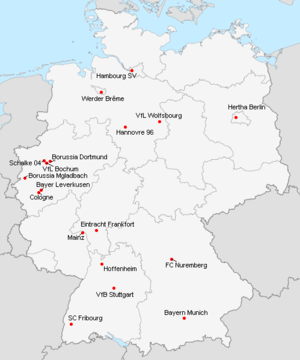
Répartition des clubs en 1.Bundesliga 2009-2010.
La saison 2009-2010 de 1. Bundesliga est la quarante-septième édition de la première division allemande.